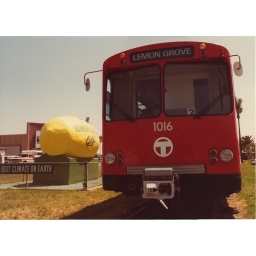
A San Diego Trolley car on a 1980s promotional photoshoot next to the giant lemon in Lemon Grove, CA.